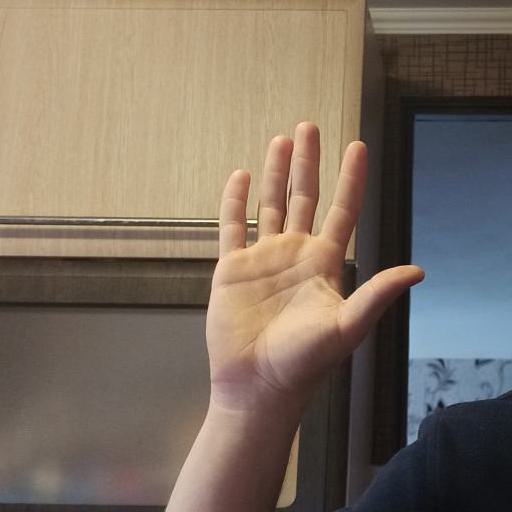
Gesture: palm